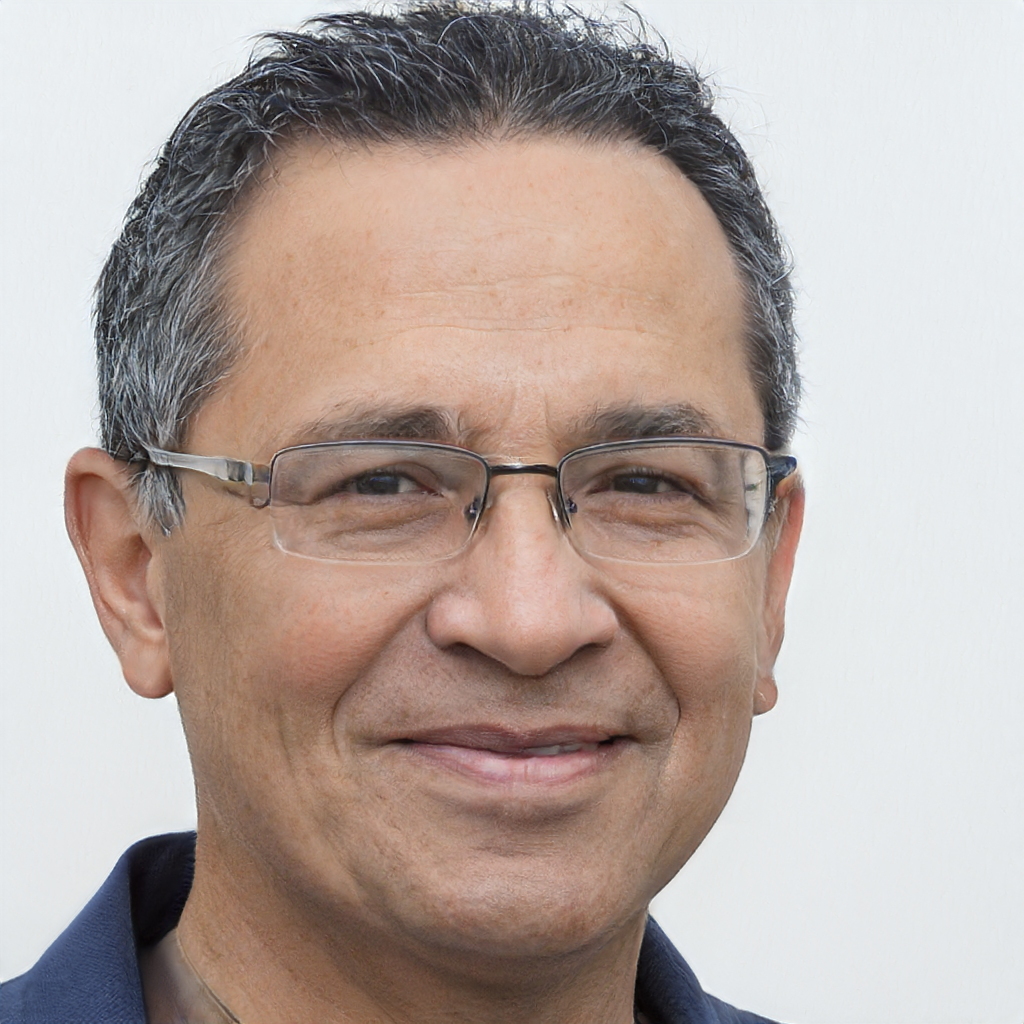
Gender: Male